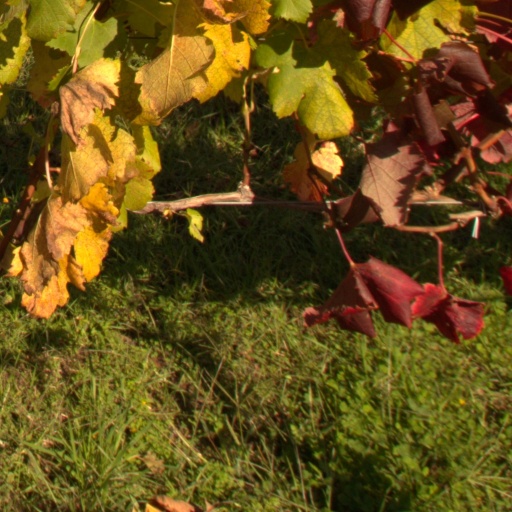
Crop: grape